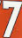
Number: 7